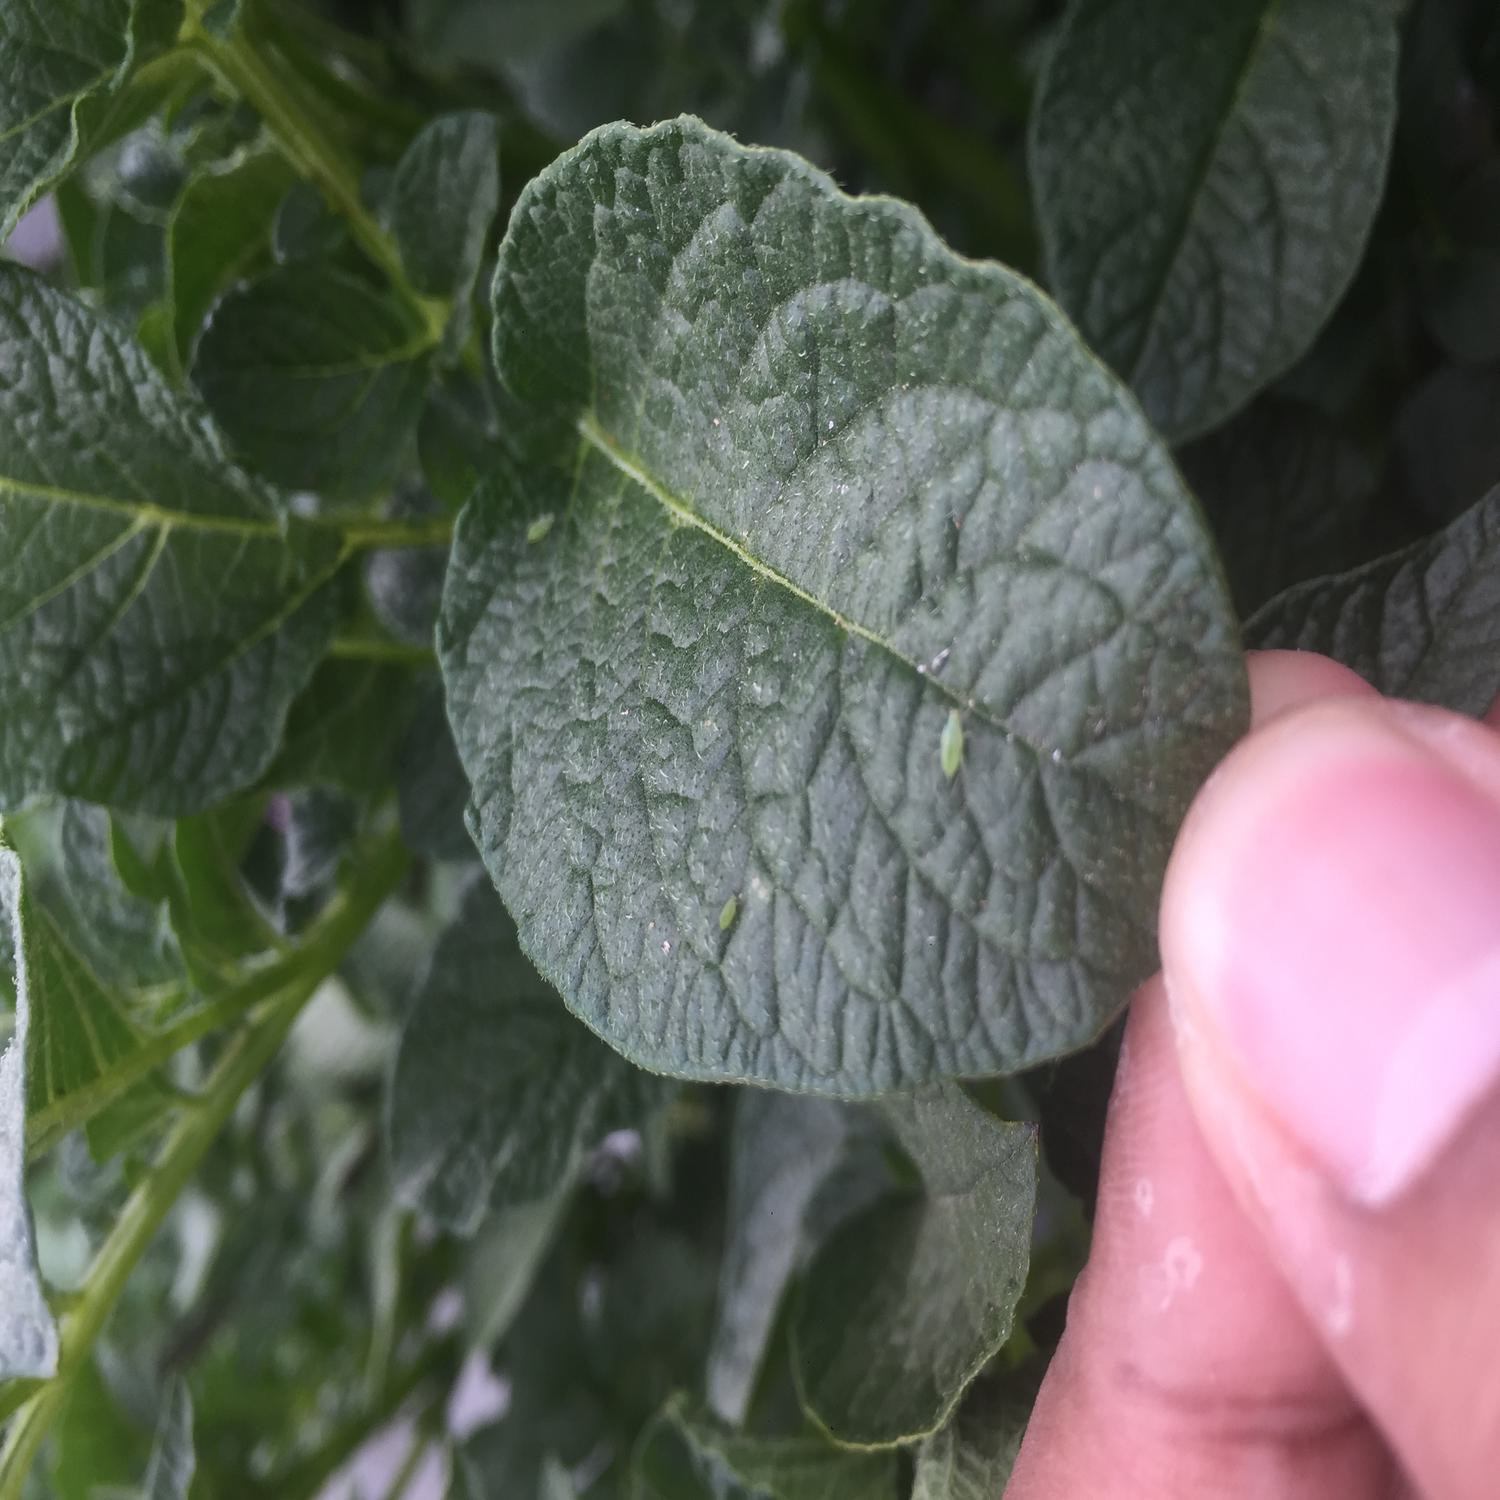
Etiqueta: Virus